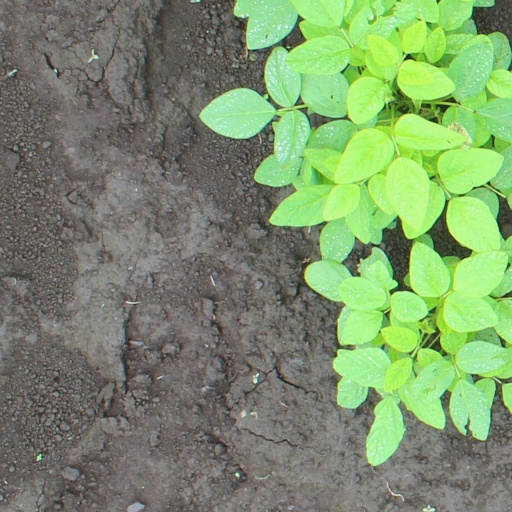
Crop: soybean